Broome County Courthouse

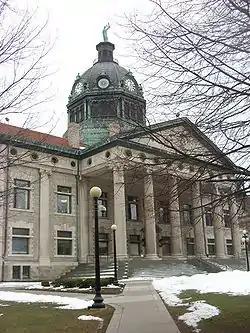
Broome County Courthouse, December 2008

Broome County Courthouse is a historic courthouse located at Binghamton in Broome County, New York. It is a massive -story structure, built on a raised foundation, in the form of a Latin Cross and topped with an elegant copper dome. Originally constructed in 1897–1898 in a "T" shape, the south wing was added in 1916–1917 to form the cross. It was designed by noted New York State architect Isaac G. Perry.